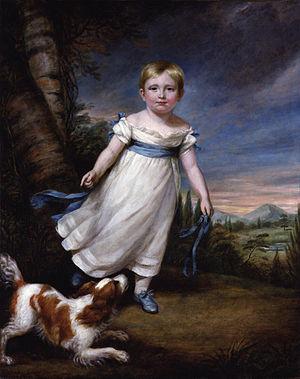
John Ruskin, né le 8 février 1819 à Bloomsbury à Londres, mort le 20 janvier 1900 à Coniston, est un écrivain, poète, peintre et critique d'art britannique.